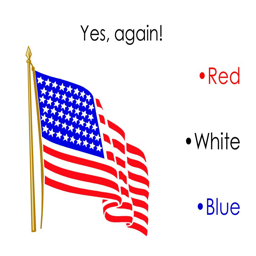
what colors are in our flag